Sponheim Castle

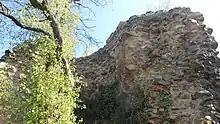
Remnants of the watchtower

The castle was probably already built in the 11th century and is first mentioned in two documents of 1127. In the 12th century it was extended and became the residence of the Counts of Sponheim. Upon the partition of the county in the early 13th century, the castle lost its importance, becoming the seat of comital "ministeriales". The existence of a castle chapel is documented in an indulgence dated 1300.